Wan Azizah Wan Ismail

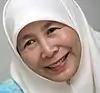

On 30 April 2008, Wan Azizah became the leader of the Opposition. Her position was acknowledged during coalition negotiations by the Malaysian United Indigenous Party, led by Mahathir Mohamad and Muhyiddin Yassin, even though the party remained noncommittal about Anwar's release or future as prime minister. This recognition helped sustain PKR's leadership role within the opposition despite internal divisions and uncertainty over succession. That same year, Wan Azizah sent a letter to Myanmar's ambassador expressing concern over the military junta's decision to proceed with a constitutional referendum despite the ongoing Cyclone Nargis crisis. She submitted a motion urging Speaker Pandikar Amin Mulia to call for a postponement of the vote to prioritise relief efforts and to press the regime to grant greater access to aid workers. She also called on the Malaysian government to use its influence to advocate for a delay, though the motion was rejected on the grounds of Malaysia's policy of neutrality and noninterference. Her tenure as opposition leader ended on 28 August 2008.